Mabel's Strange Predicament

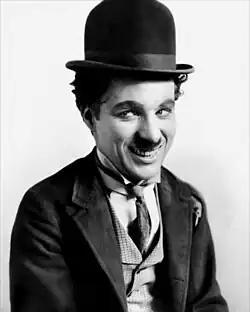
Charles Chaplin as The Tramp.

The Tramp was first presented to the public in Chaplin's second film "Kid Auto Races at Venice" (released February 7, 1914), though "Mabel's Strange Predicament", his third film in order of release (released February 9, 1914), was produced a few days earlier. It was for this film that Chaplin first conceived of and played The Tramp. As he recalled in his autobiography: